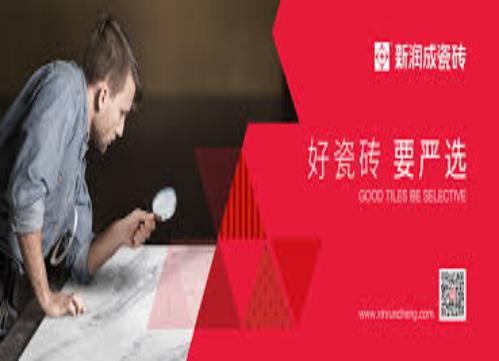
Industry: Others